Liberation Square, Baghdad

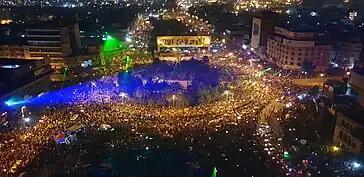
Nighttime view of the 2019 protests in the square. The demonstrations started in the square on the first of October, 2019.

The area that became al-Tahrir Square was first established in 1937 during the Royal era where a roundabout was built. The monument, known as "Nasb al-Hurriyah" is located here which celebrates Iraqi history by depicting key events leading up to the creation of a republic. The monument, designed by the leading Iraqi sculptor Jawad Saleem and architect, Rifat Chadirji, opened in 1961. Al-Tahrir Square was the center of Baghdad while al-Rashid Street was the main avenue of the city.